Yerevan Mall

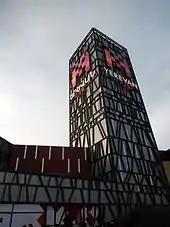
The tower of Yerevan Mall

In 2015, the first and only Carrefour hypermarket in Armenia was opened at Yerevan Mall. Carrefour introduces itself in Armenia with the slogan "Low prices every day." According to its business style, Carrefour has brought a new culture of retail trade to Armenia and presents the best combination of price and quality.